Rydzyna

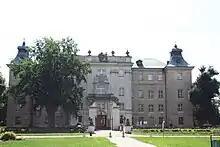
Rydzyna Castle

The most historically important site in Rydzyna is Rydzyna Castle, formerly the residence of king Stanisław I and the Sułkowski princes. The castle in Rydzyna was built at the beginning of 15th century by Jan of Czernina. At the end of the 17th century, Italian architects Joseph Simon Bellotti and Pompeo Ferrari erected the present Baroque castle on its ancient foundations. The first owners of the castle were the Leszczyński family. Together with its park and surrounding areas, it was one of the most splendid palaces in Poland. Between 1704 and 1709 it was a residence of the Polish king Stanisław I. In 1709, during the Great Northern War, the castle was partly burnt by the tsar's soldiers. However wall-paintings and stucco works in representative rooms, made by the best Italian artists, were not destroyed completely, and the castle was restored and expanded by Prince August Sułkowski, who purchased the Leszczyński estates in 1738. The castle, together with its adjacent park and the surrounding terrain, forms one of the most valuable castle-park complexes in Poland.